Operation Aderlass

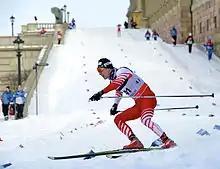
Admissions by cross-country skier Johannes Dürr led to the investigations

The case first came to light through admissions by cross-country skier Johannes Dürr in late February 2019. He named Mark Schmidt, a physician based in the German city of Erfurt, as the head of an operation which carried out systematic blood doping. Schmidt had earlier been team doctor at the Gerolsteiner cycling team. In October 2009, Bernhard Kohl, who had been caught in a doping control while riding for Gerolsteiner in 2008, accused Schmidt of having overseen the doping practices. Schmidt denied the accusations and was cleared by an Austrian court in early 2010. A statement of the court read: "It could not be determined that the plaintiff knew of the defendant's doping practices or helped him by the process of doping or with covering it up." Schmidt at this time worked for Team Milram. Following Dürr's statements, the police raided Schmidt's Erfurt offices on 27 February 2019. The investigation was carried out by the doping task force of the Munich police.